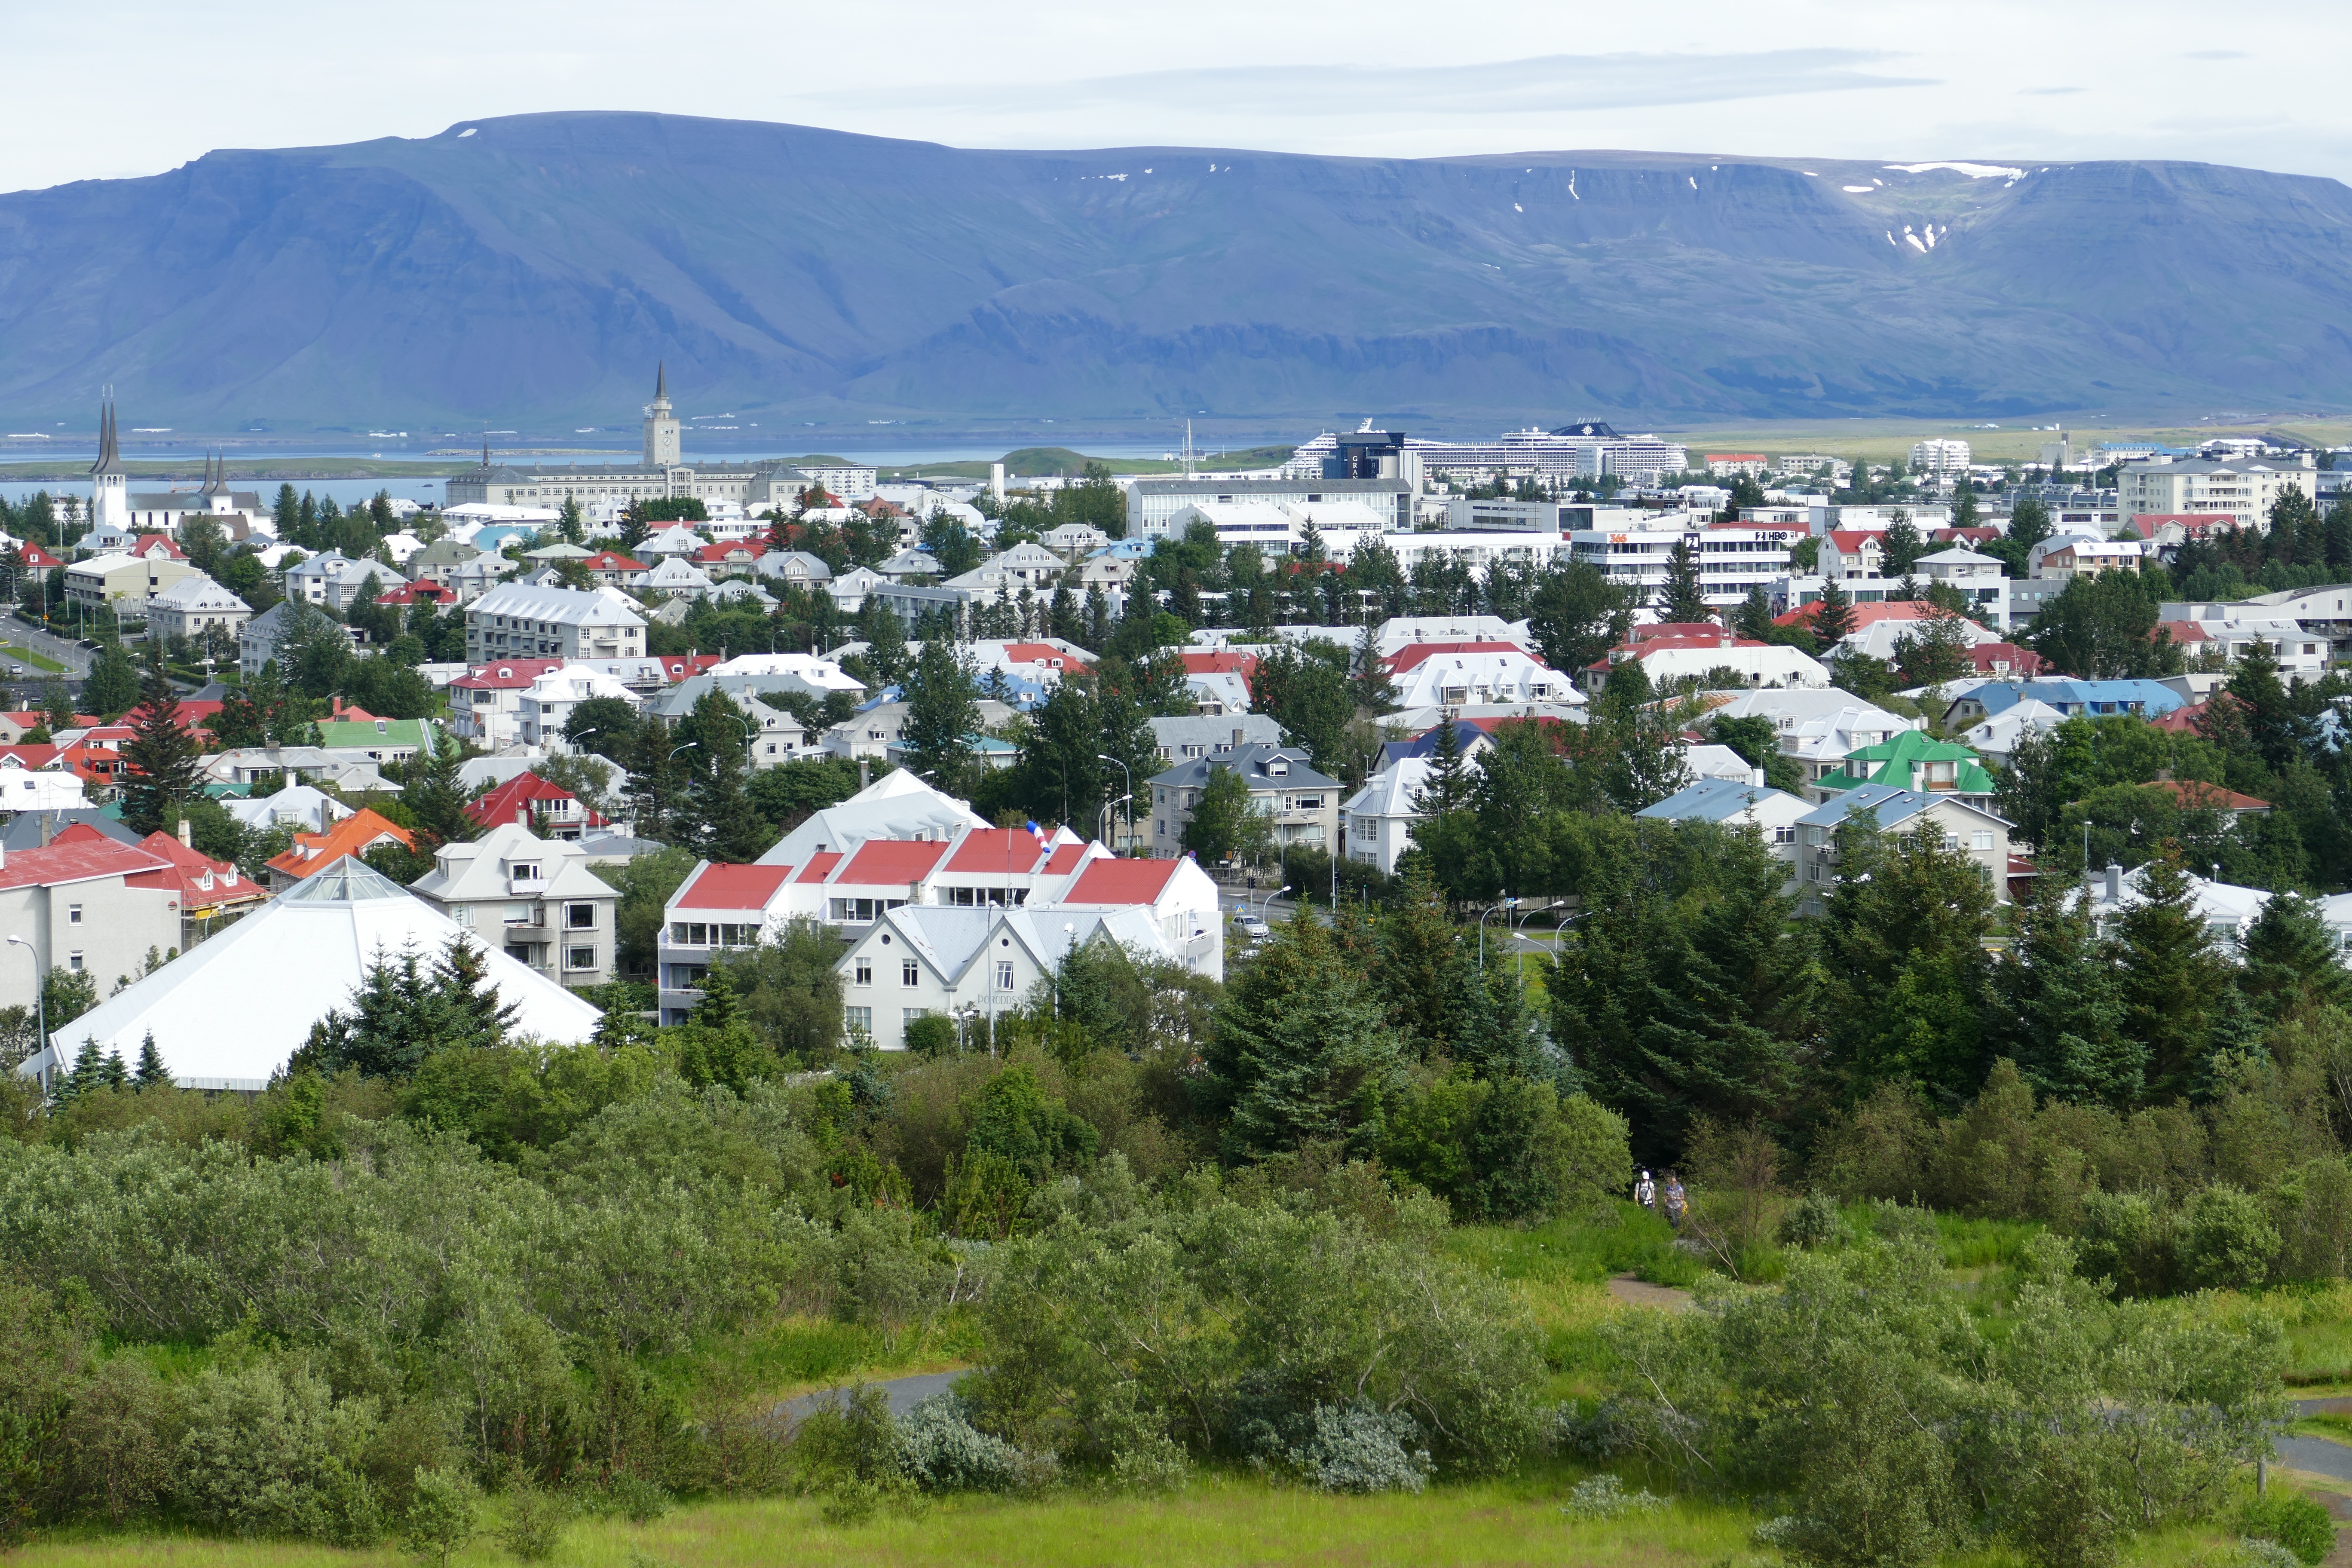
sea, tree, mountain, hill, town, view, mountain range, panorama, village, church, iceland, mountains, outlook, atlantic, reykjavik, aerial photography, residential area, geographical feature, mountainous landforms